Leif Hoste

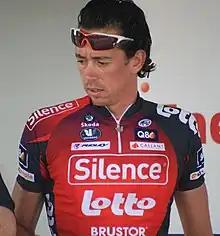
Hoste at the 2008 Eneco Tour.

Leif Hoste (born 17 July 1977) is a retired Belgian professional road racing cyclist, who last rode for UCI Professional Continental Team team . Born in Kortrijk, Hoste's career highlights included winning two stages and the overall title at the 2006 Three Days of De Panne, the 2001, 2006 and 2007 Belgian national time trial championships, and a second-place finish at the 2004, 2006 and 2007 one-day classic Tour of Flanders.